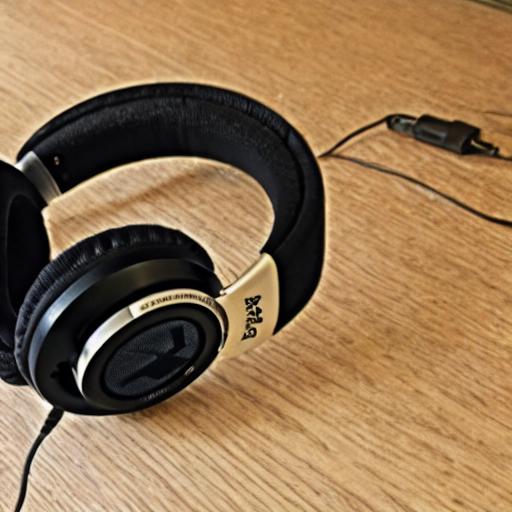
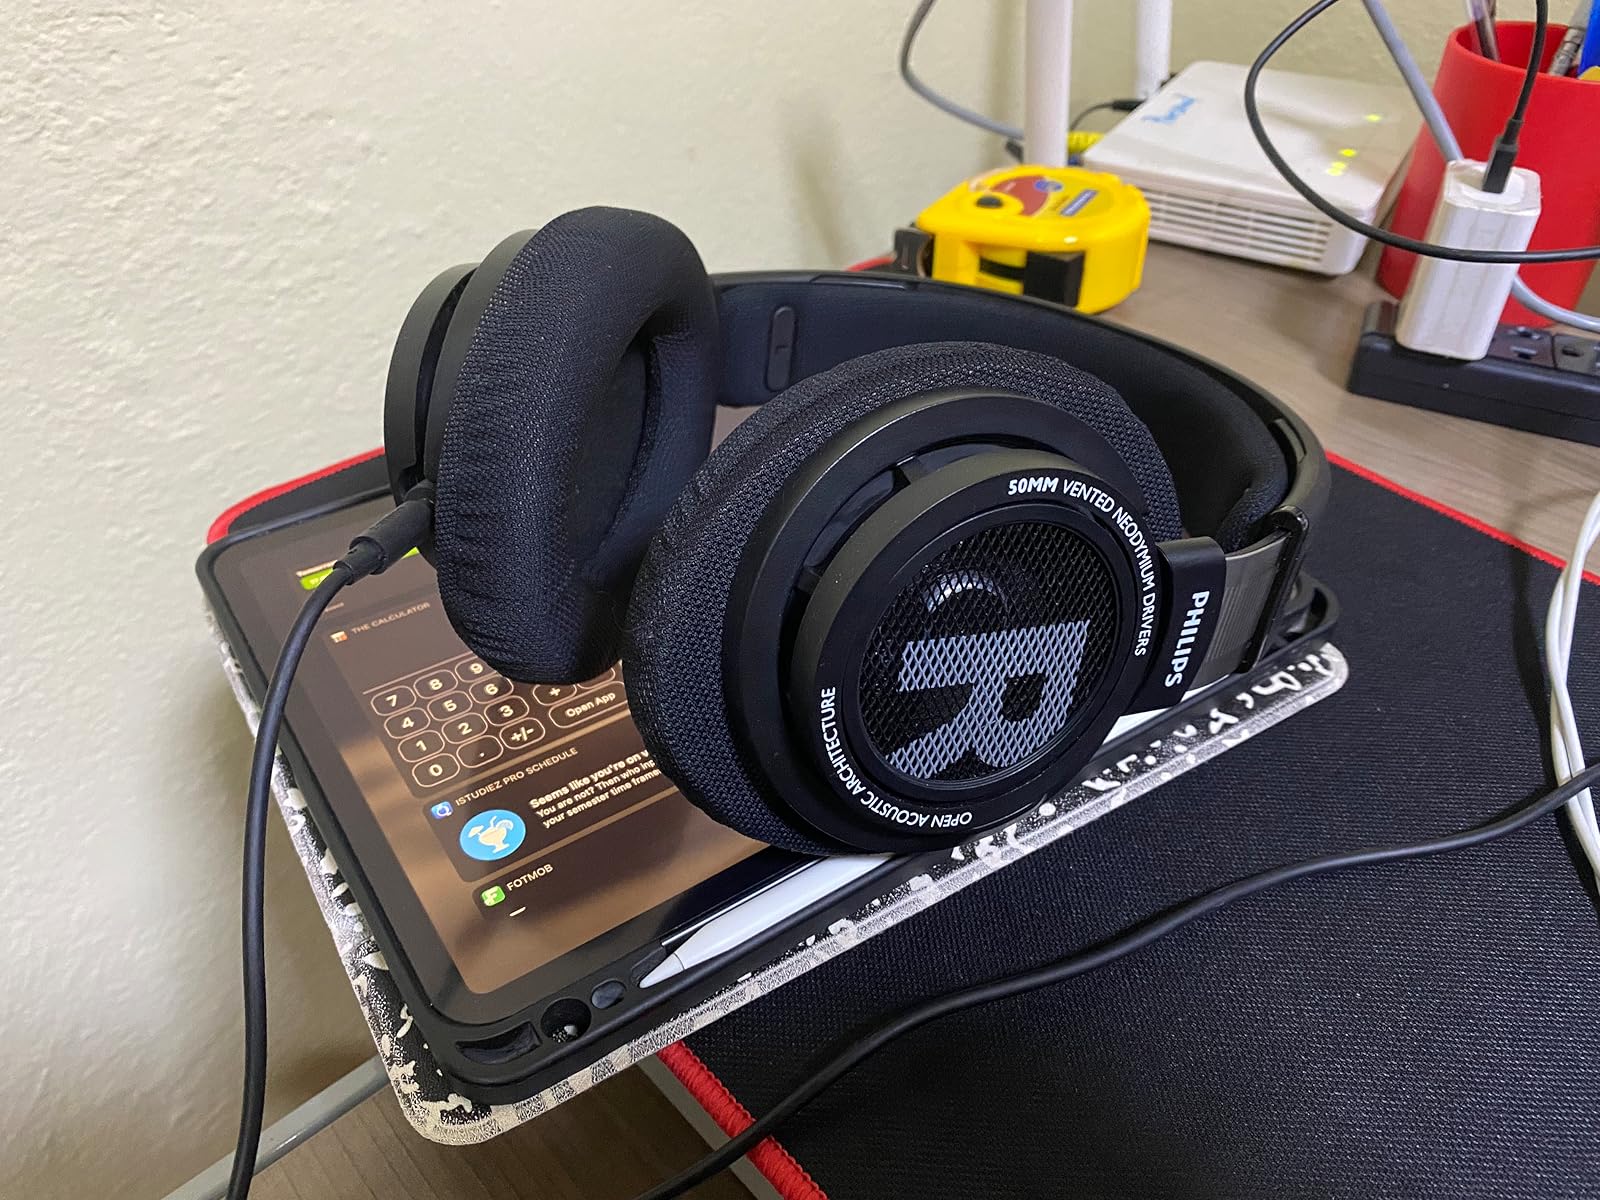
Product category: headphones
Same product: no